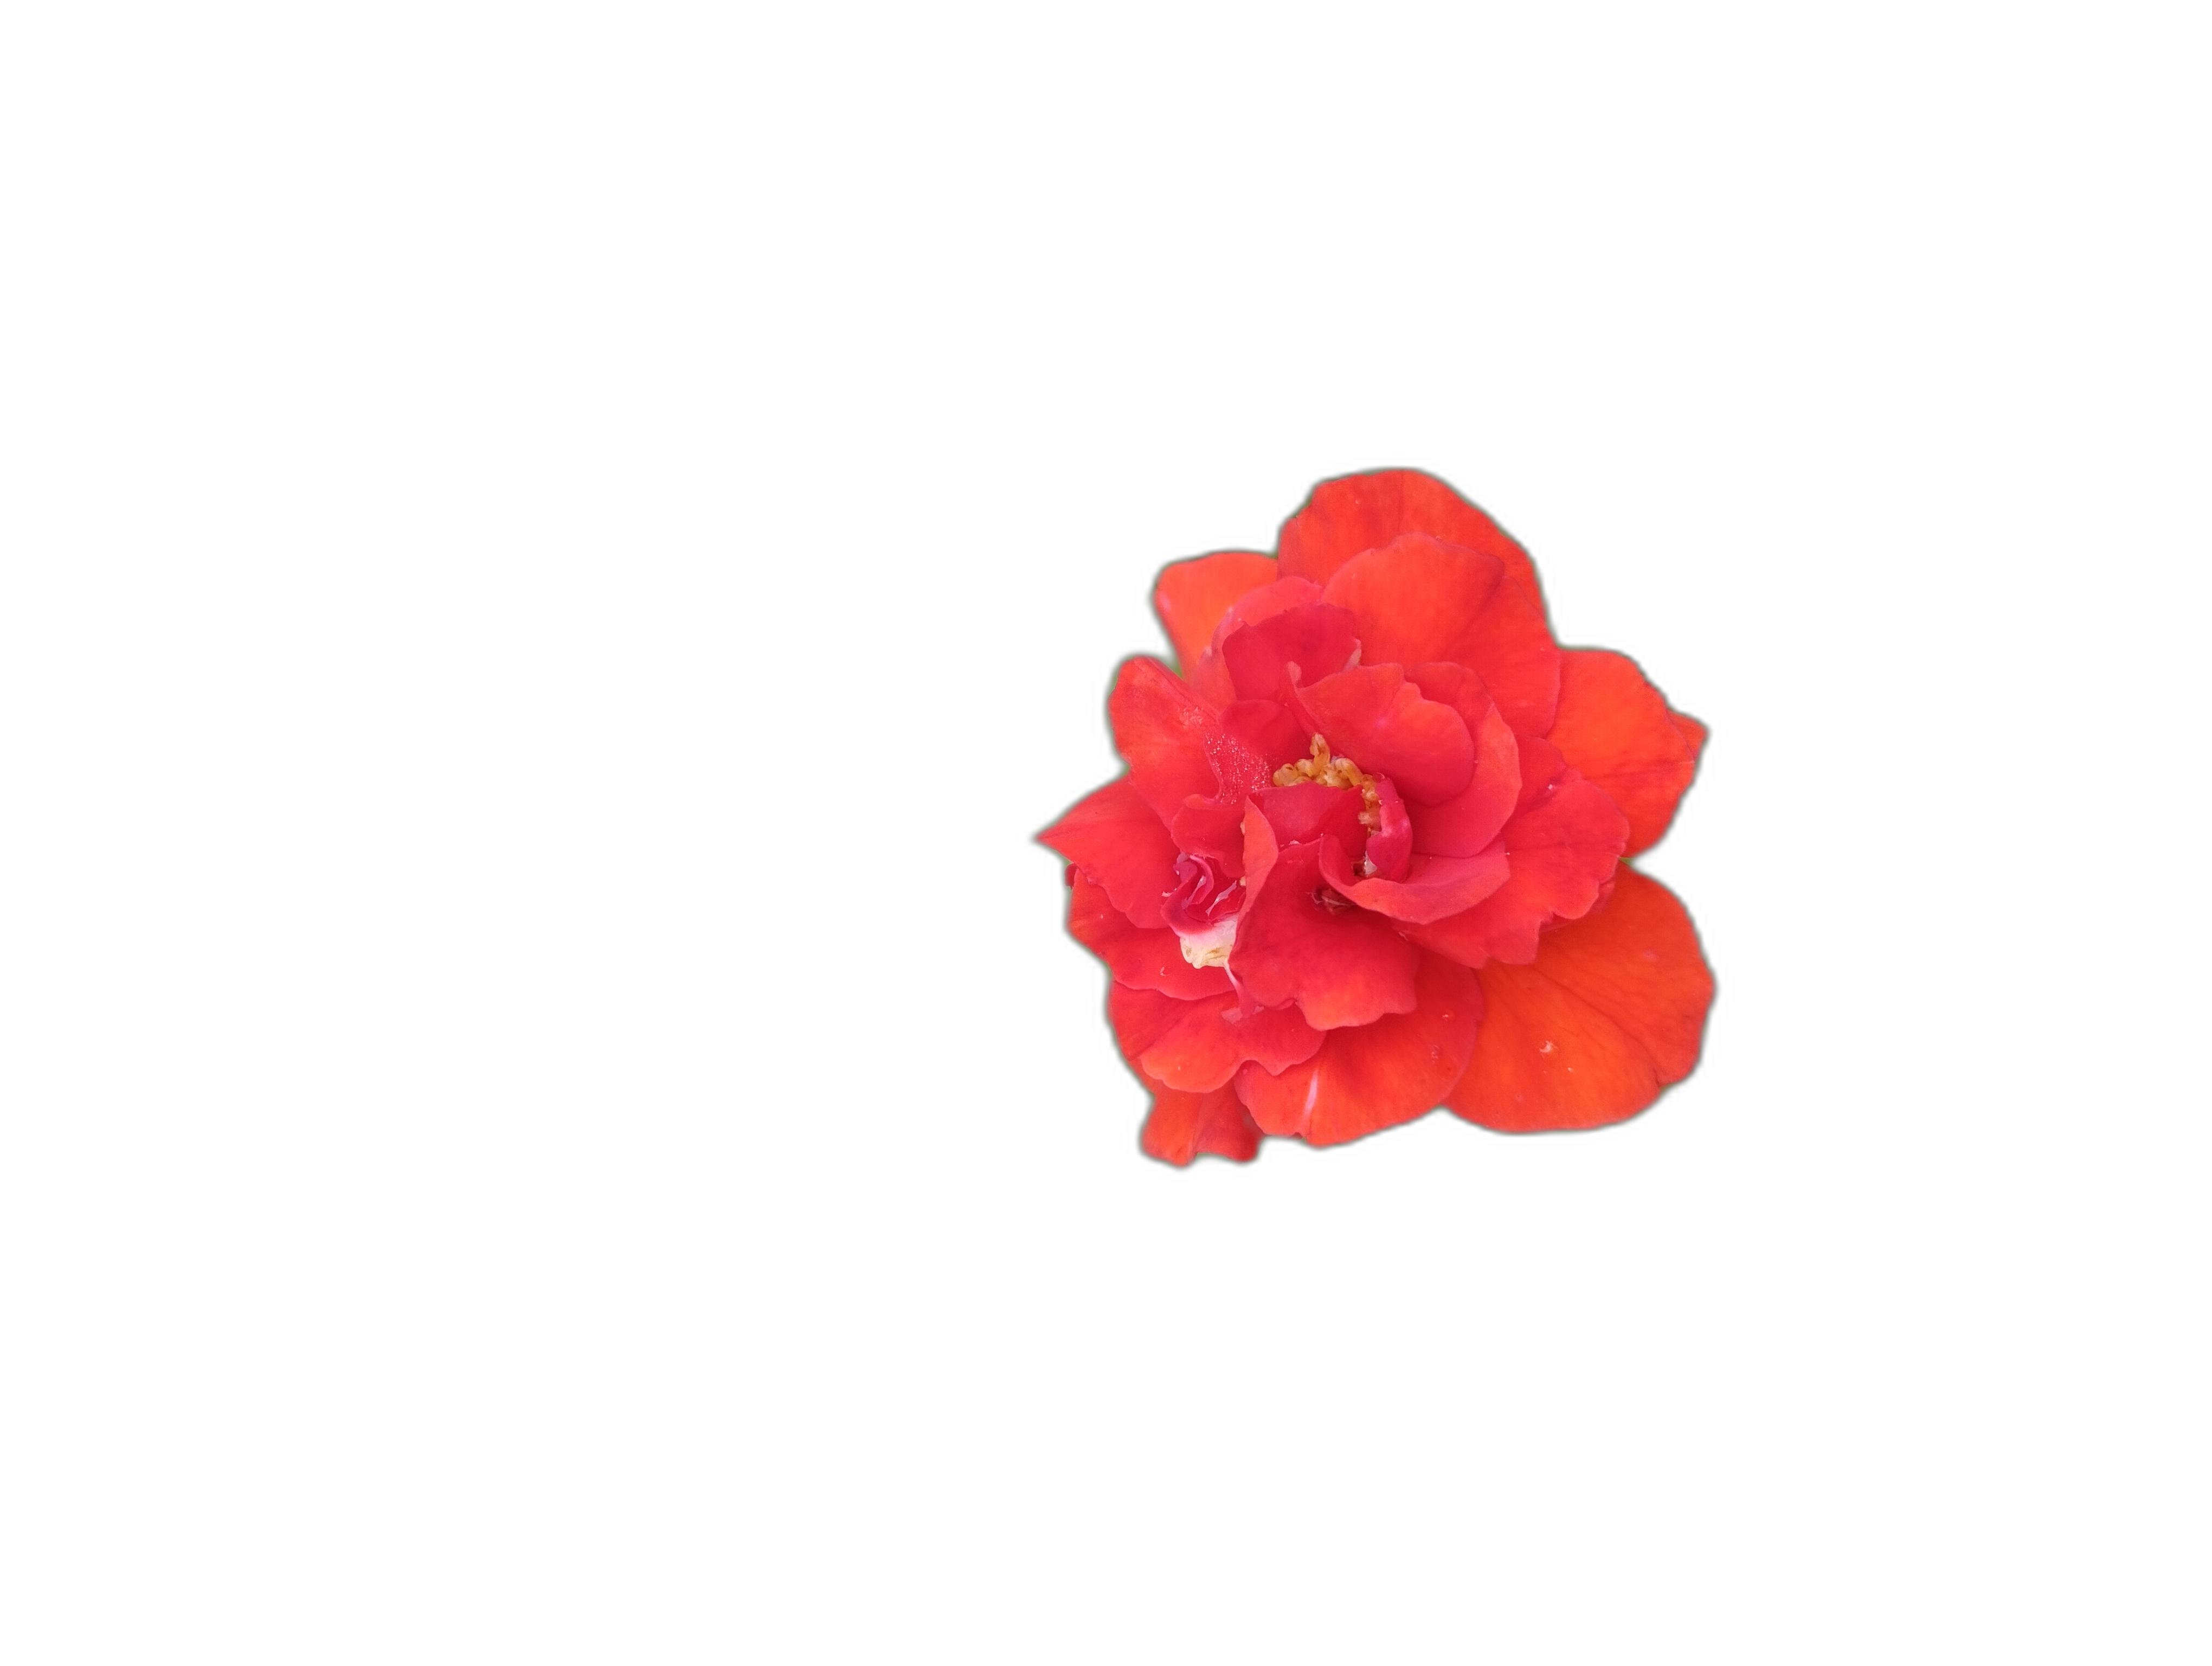
Label: Rose